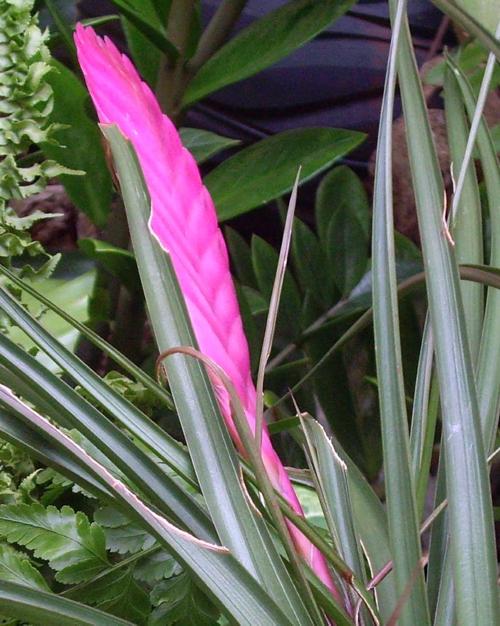
Label: ball moss